Plant use of endophytic fungi in defense

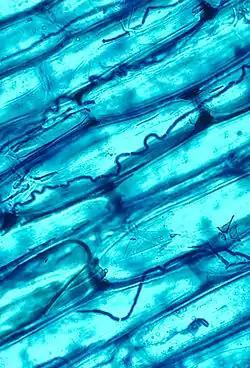
Neotyphodium spp. are commonly associated with tall fescue in the leaf sheath tissue. They produce secondary metabolites toxic to herbivores.

Plant use of endophytic fungi in defense occurs when endophytic fungi, which live symbiotically with the majority of plants by entering their cells, are utilized as an indirect defense against herbivores. In exchange for carbohydrate energy resources, the fungus provides benefits to the plant which can include increased water or nutrient uptake and protection from phytophagous insects, birds or mammals. Once associated, the fungi alter nutrient content of the plant and enhance or begin production of secondary metabolites. The change in chemical composition acts to deter herbivory by insects, grazing by ungulates and/or oviposition by adult insects. Endophyte-mediated defense can also be effective against pathogens and non-herbivory damage.